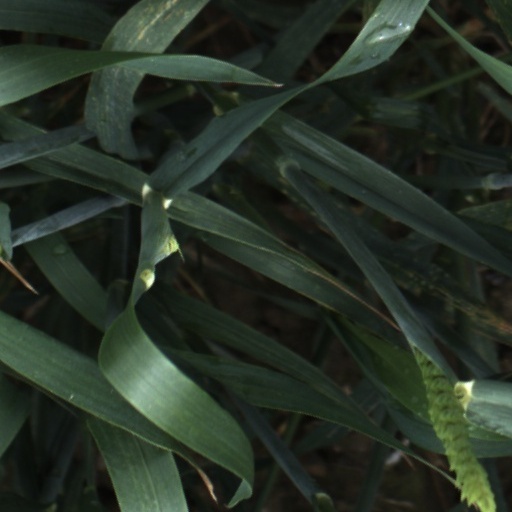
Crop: wheat